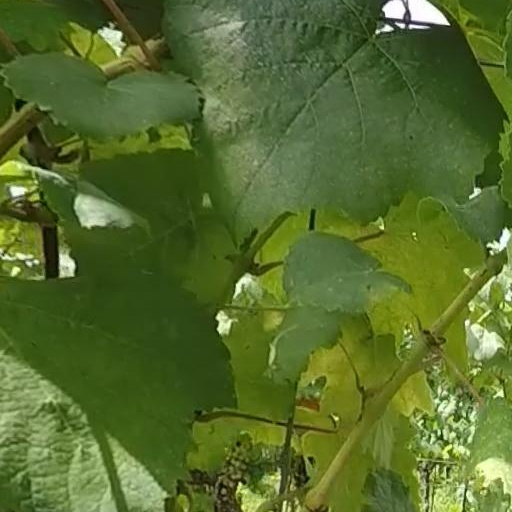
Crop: grape